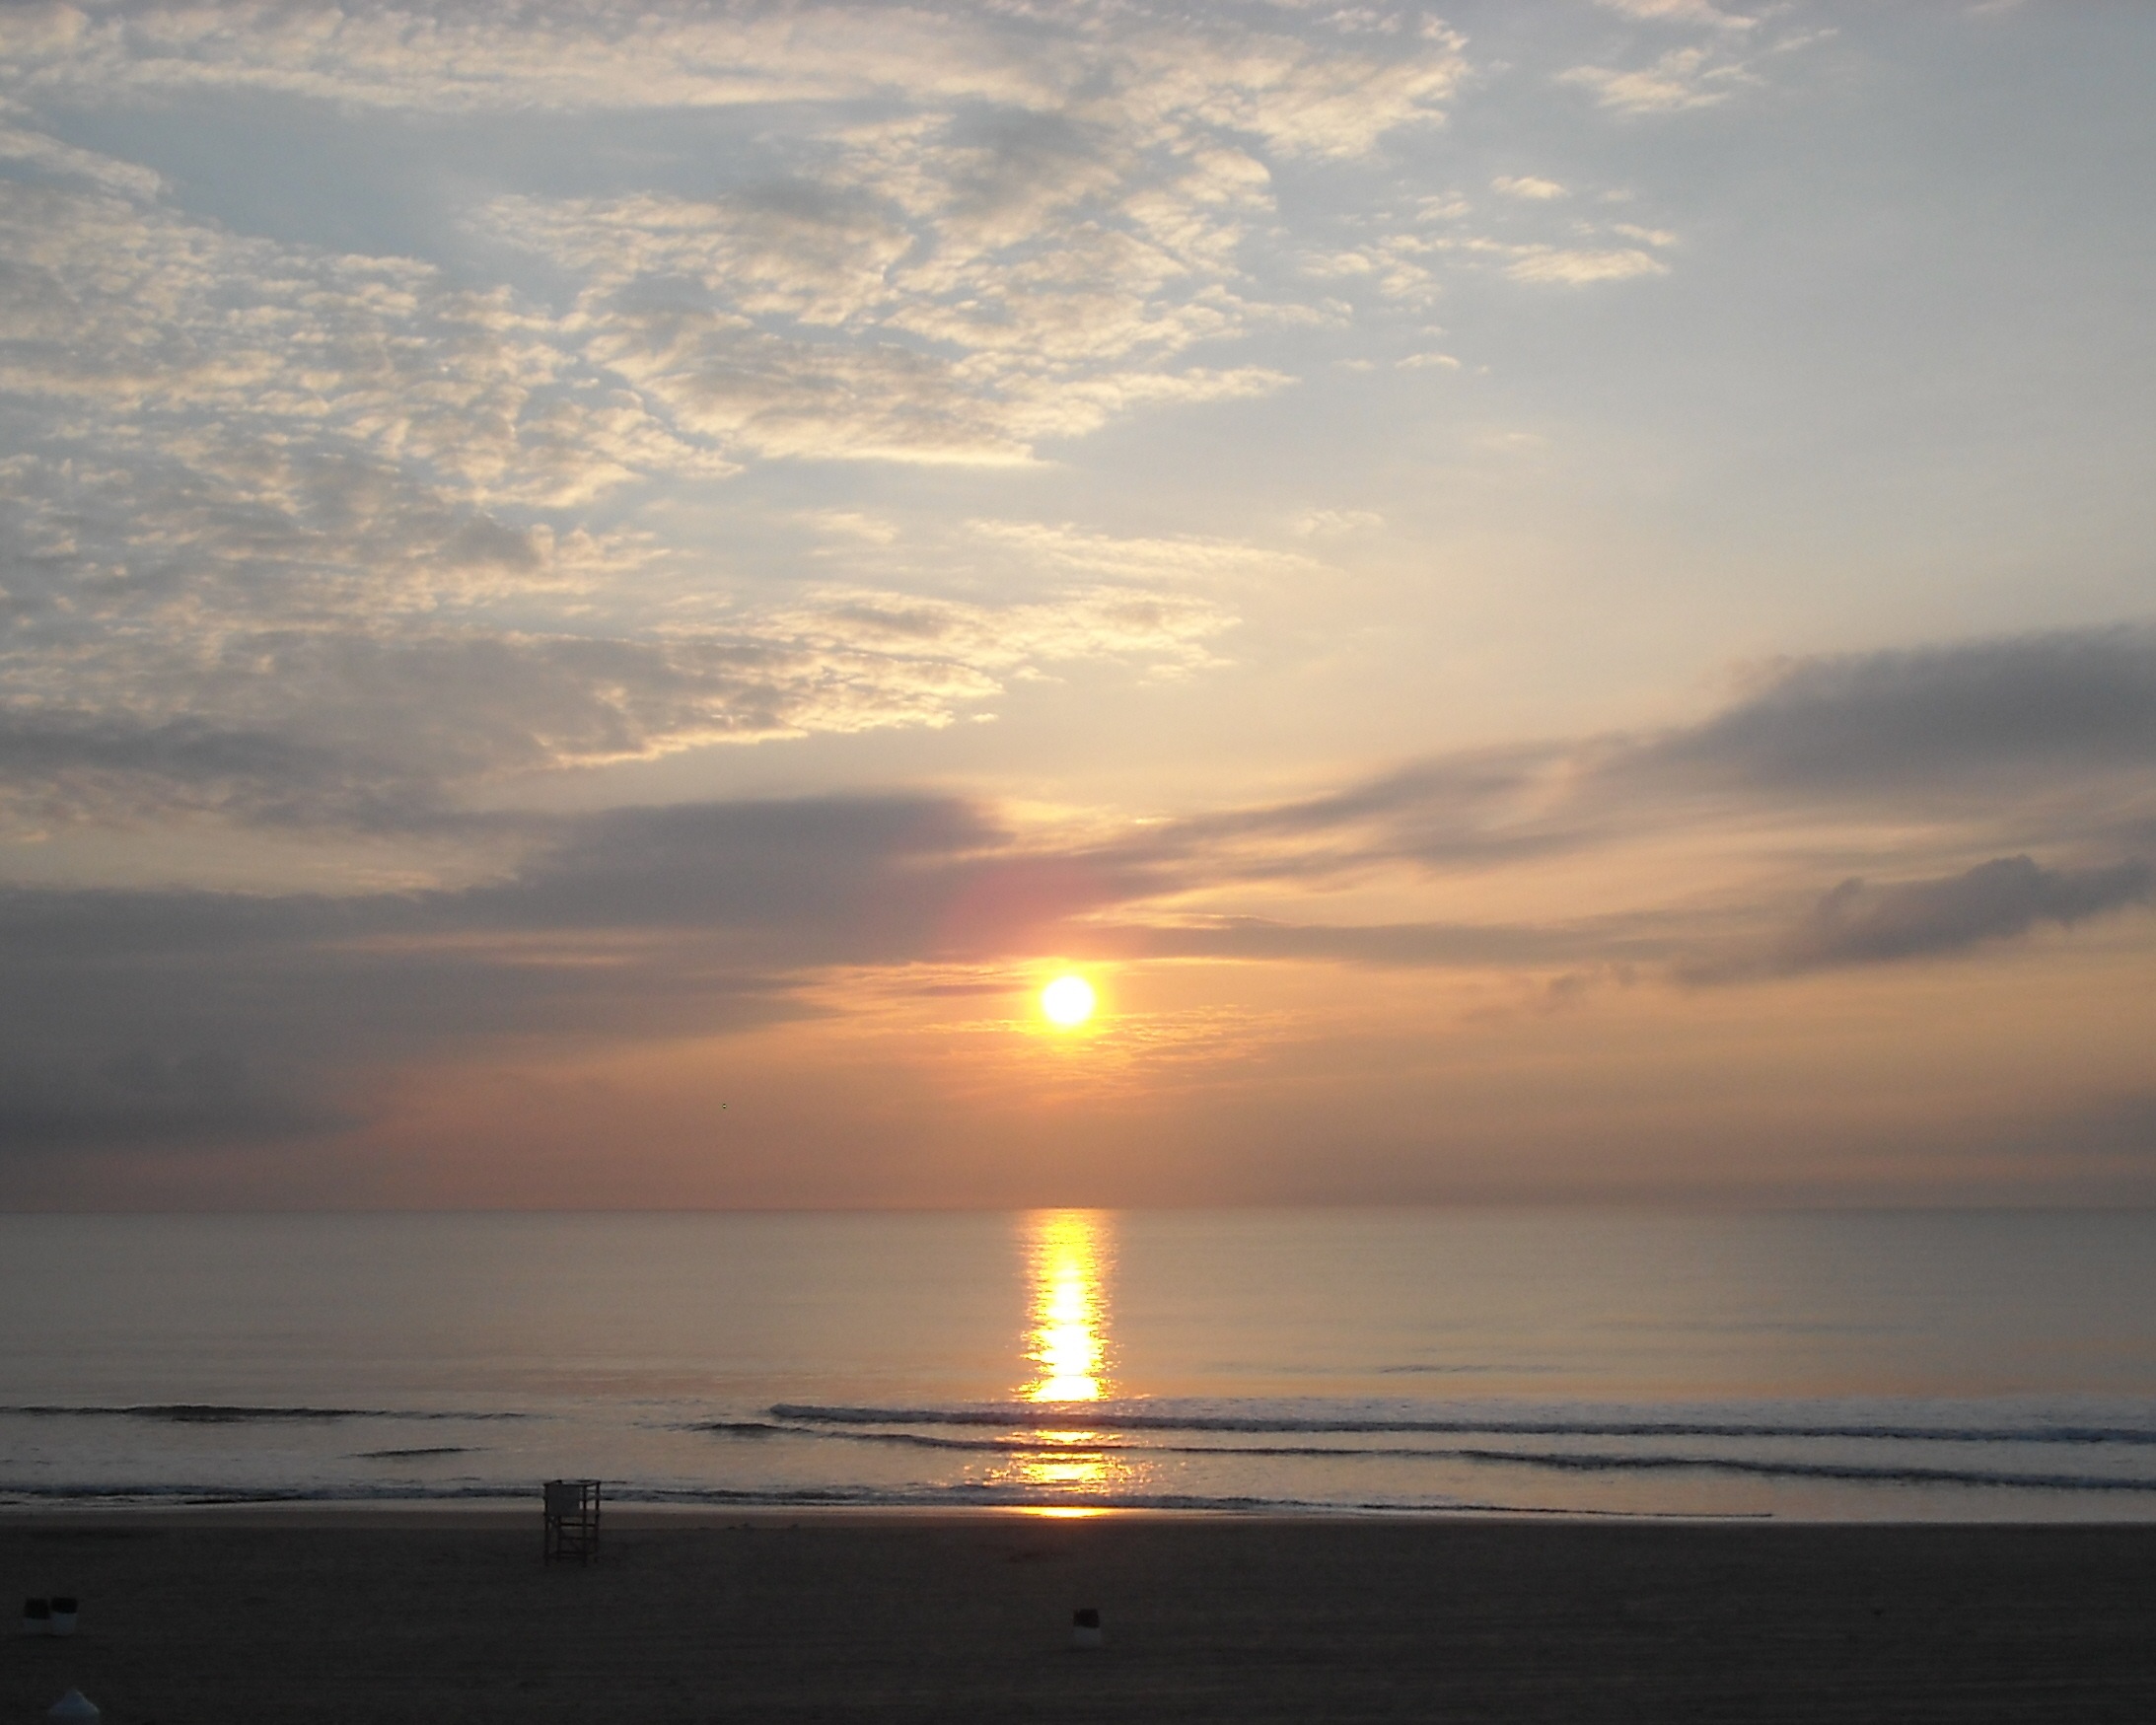
beach, landscape, sea, coast, water, nature, ocean, horizon, cloud, sky, sunshine, sun, sunrise, sunset, sunlight, morning, shore, dawn, summer, dusk, evening, reflection, scenic, body of water, afterglow, ocean sunrise